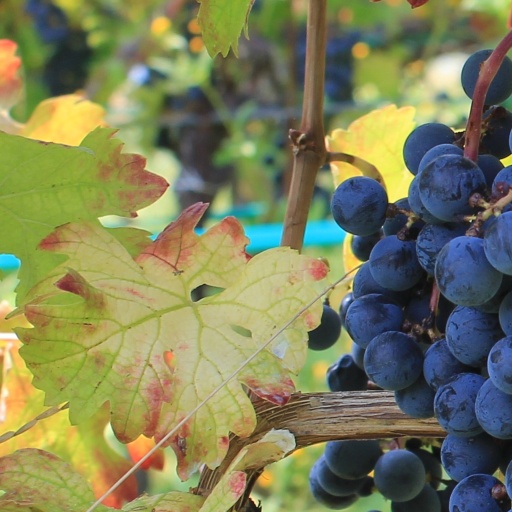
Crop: grape